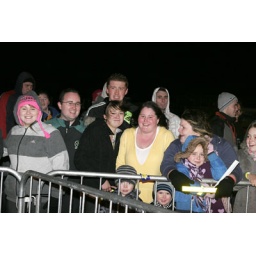
A section of the crowd who turned up to enjoy the car and road safety evening in the ASDA car park in Downpatrick.